List of diplomatic missions of Burundi

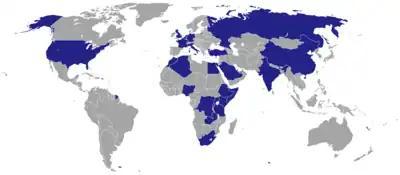
Map of Burundi diplomatic missions

Currently, the country holds 27 embassies (12 in Africa, 8 in Europe, 5 in Asia and 2 in North America), 2 permanent missions to the UN (1 in Europe and 1 in North America), 4 consulates and 1 liaison bureau.